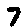
Label: 7